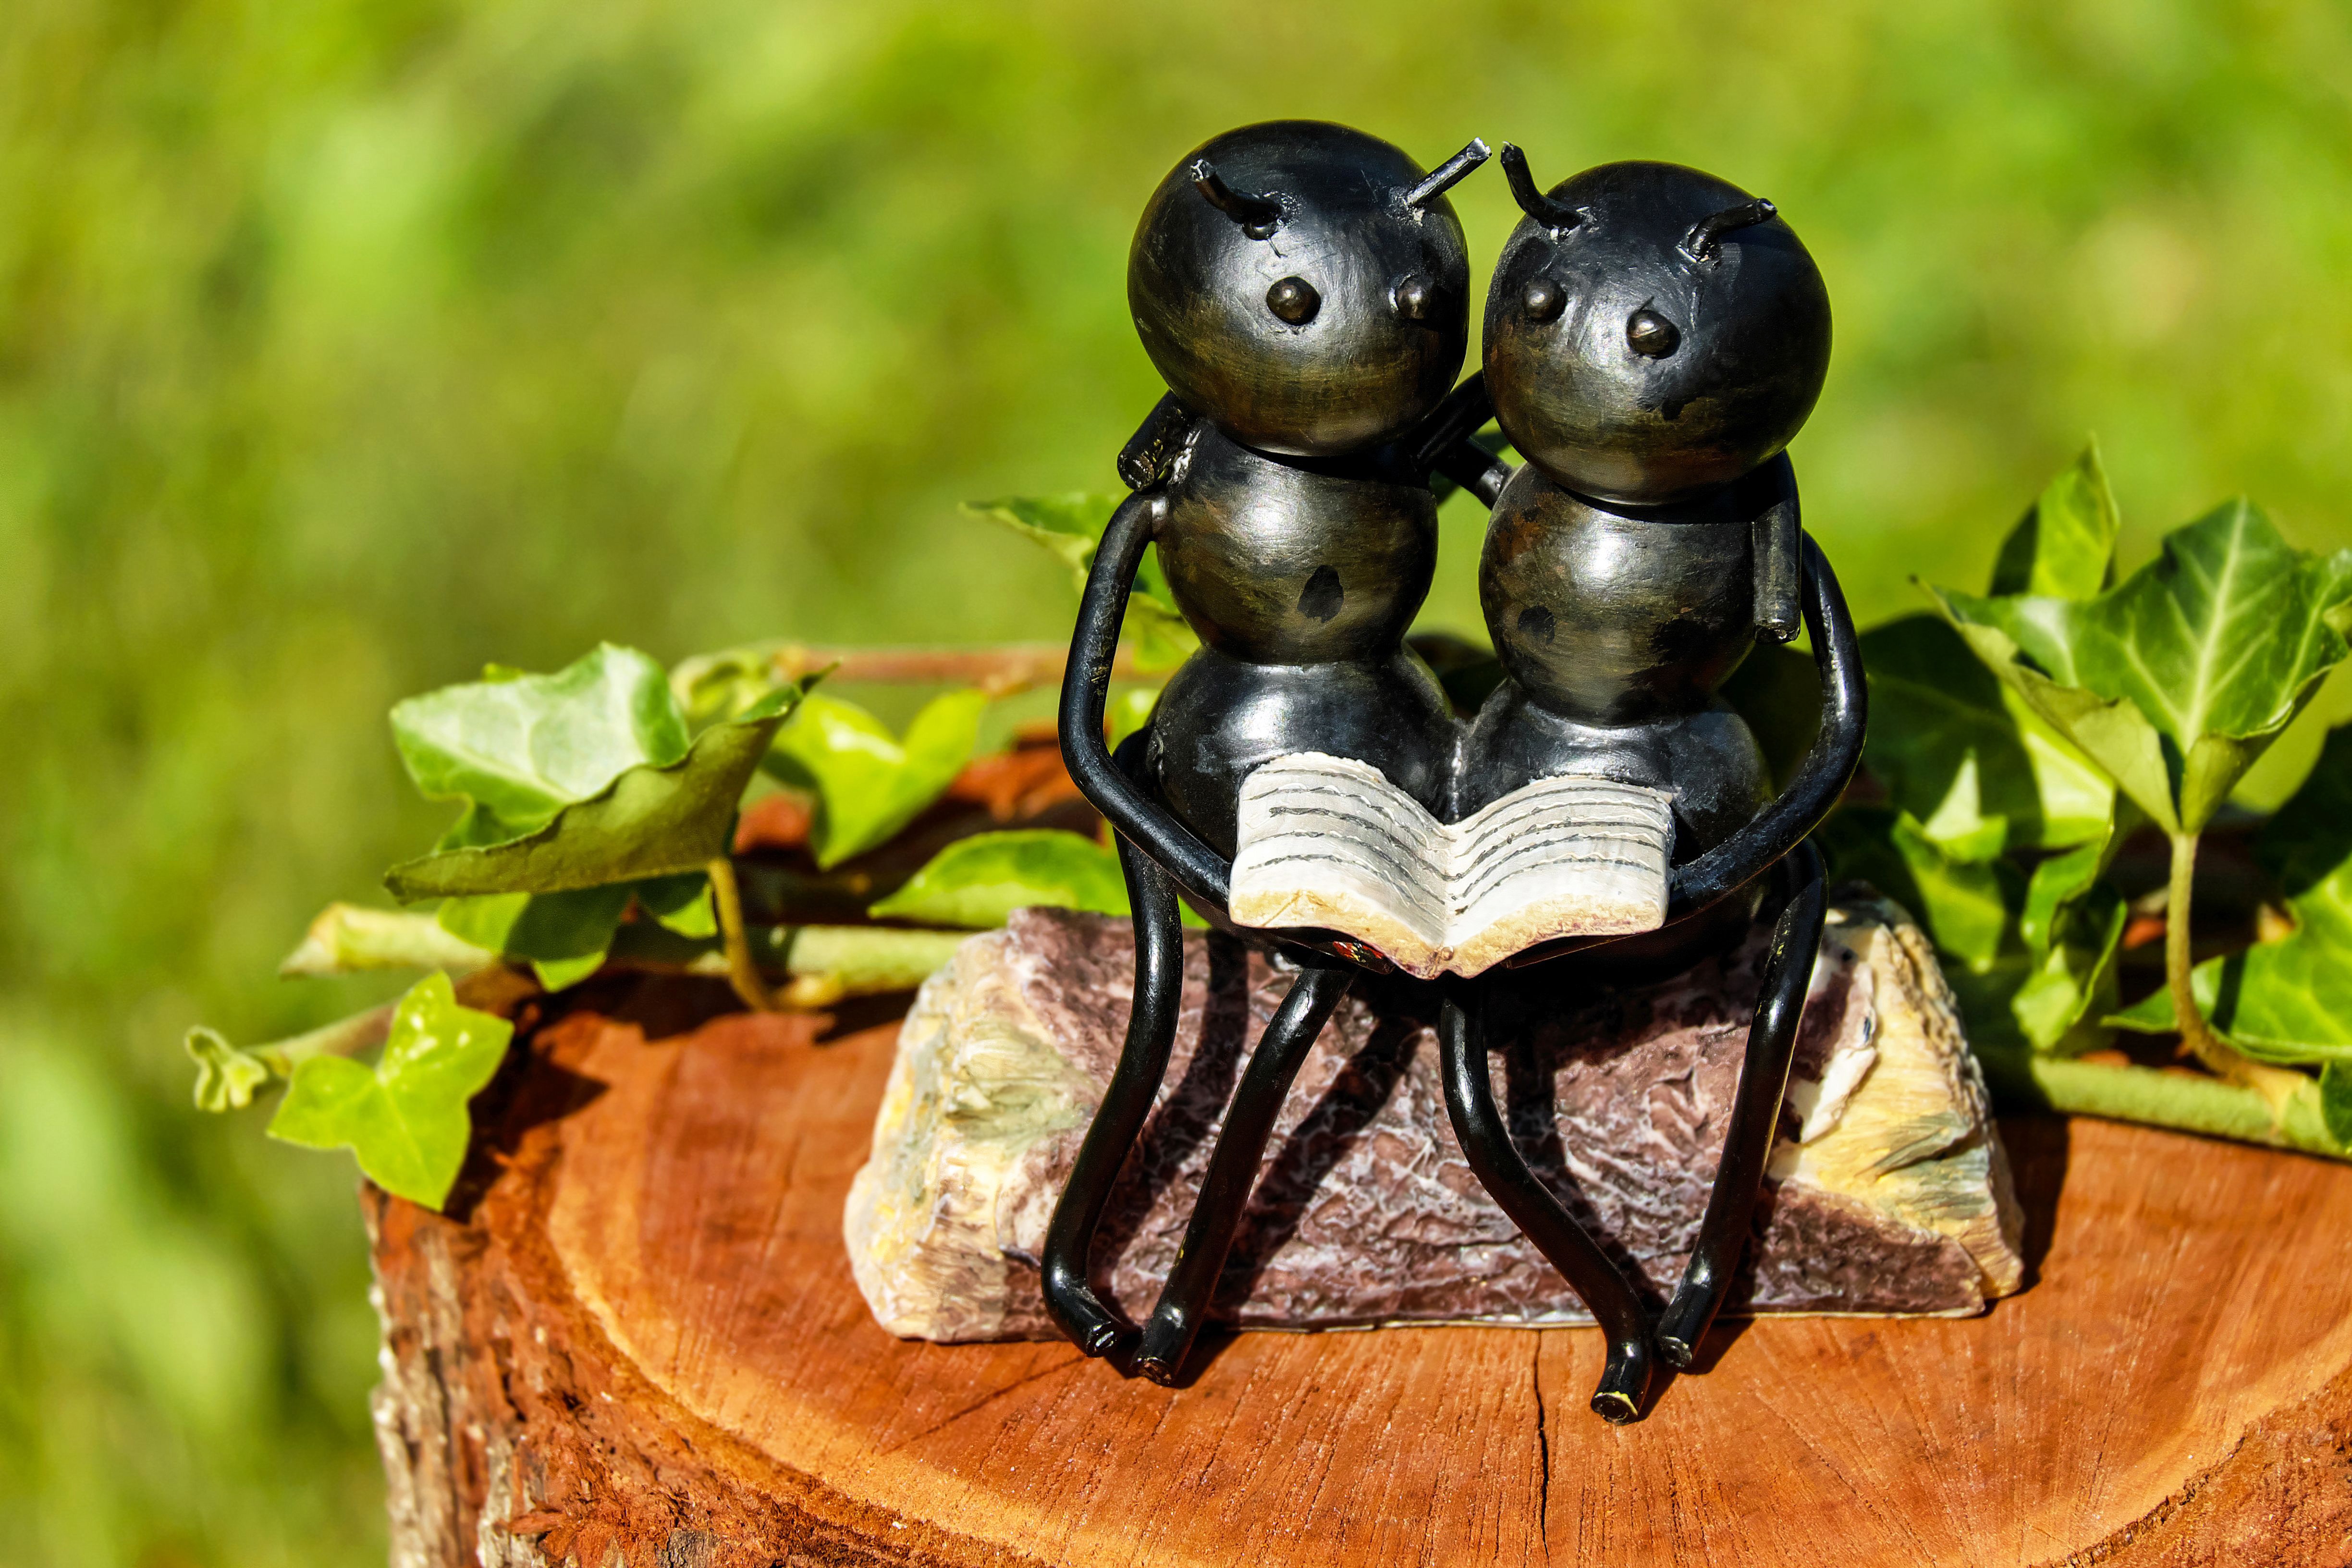
book, read, cute, love, decoration, insect, sitting, romantic, artwork, invertebrate, affection, funny, iron, ants, macro photography, membrane winged insect